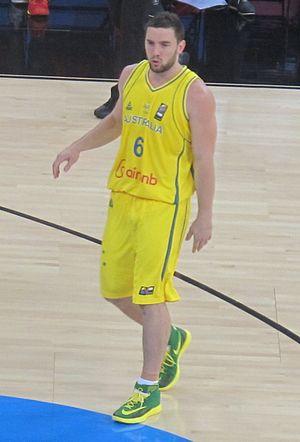
Adam Gibson, né le 30 octobre 1986 à Launceston, en Australie, est un joueur australien de basket-ball, évoluant au poste de meneur.